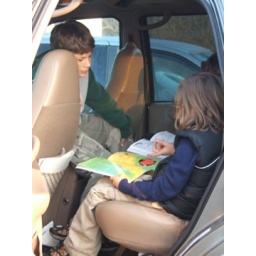
boys in a van